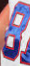
Number: 8